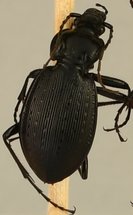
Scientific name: Carabus goryi
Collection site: Mountain Lake Biological Station Site (MLBS), plot MLBS_001